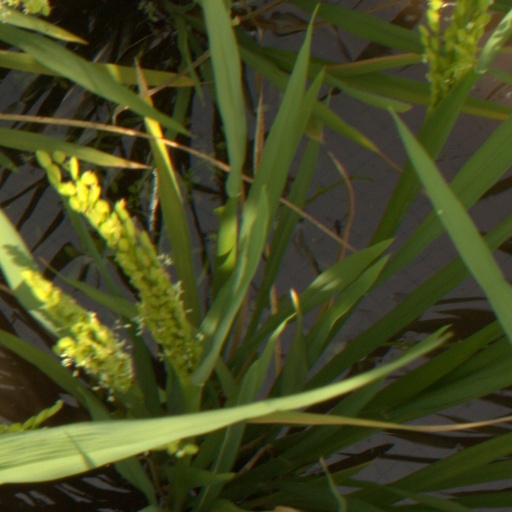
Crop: rice